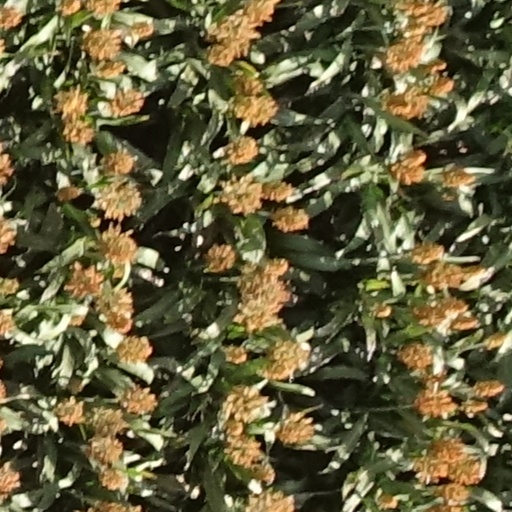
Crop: sorghum